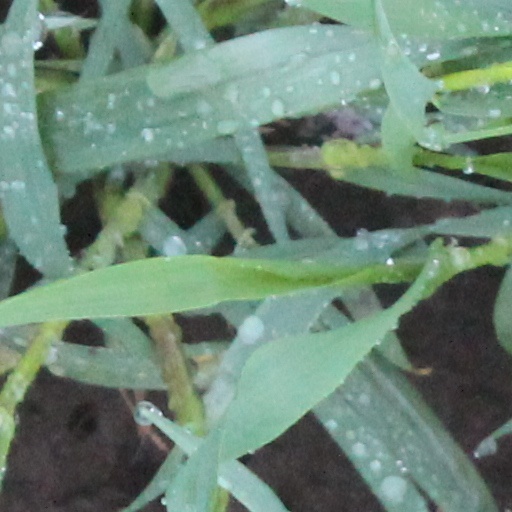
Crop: wheat